Casselberry, Florida

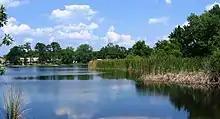
North Triplet Lake in Casselberry, Florida

The climate in this area is characterized by hot, humid summers and generally mild winters. According to the Köppen climate classification, the City of Casselberry has a humid subtropical climate zone ("Cfa").